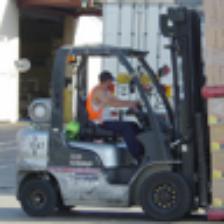
Label: NonHuman